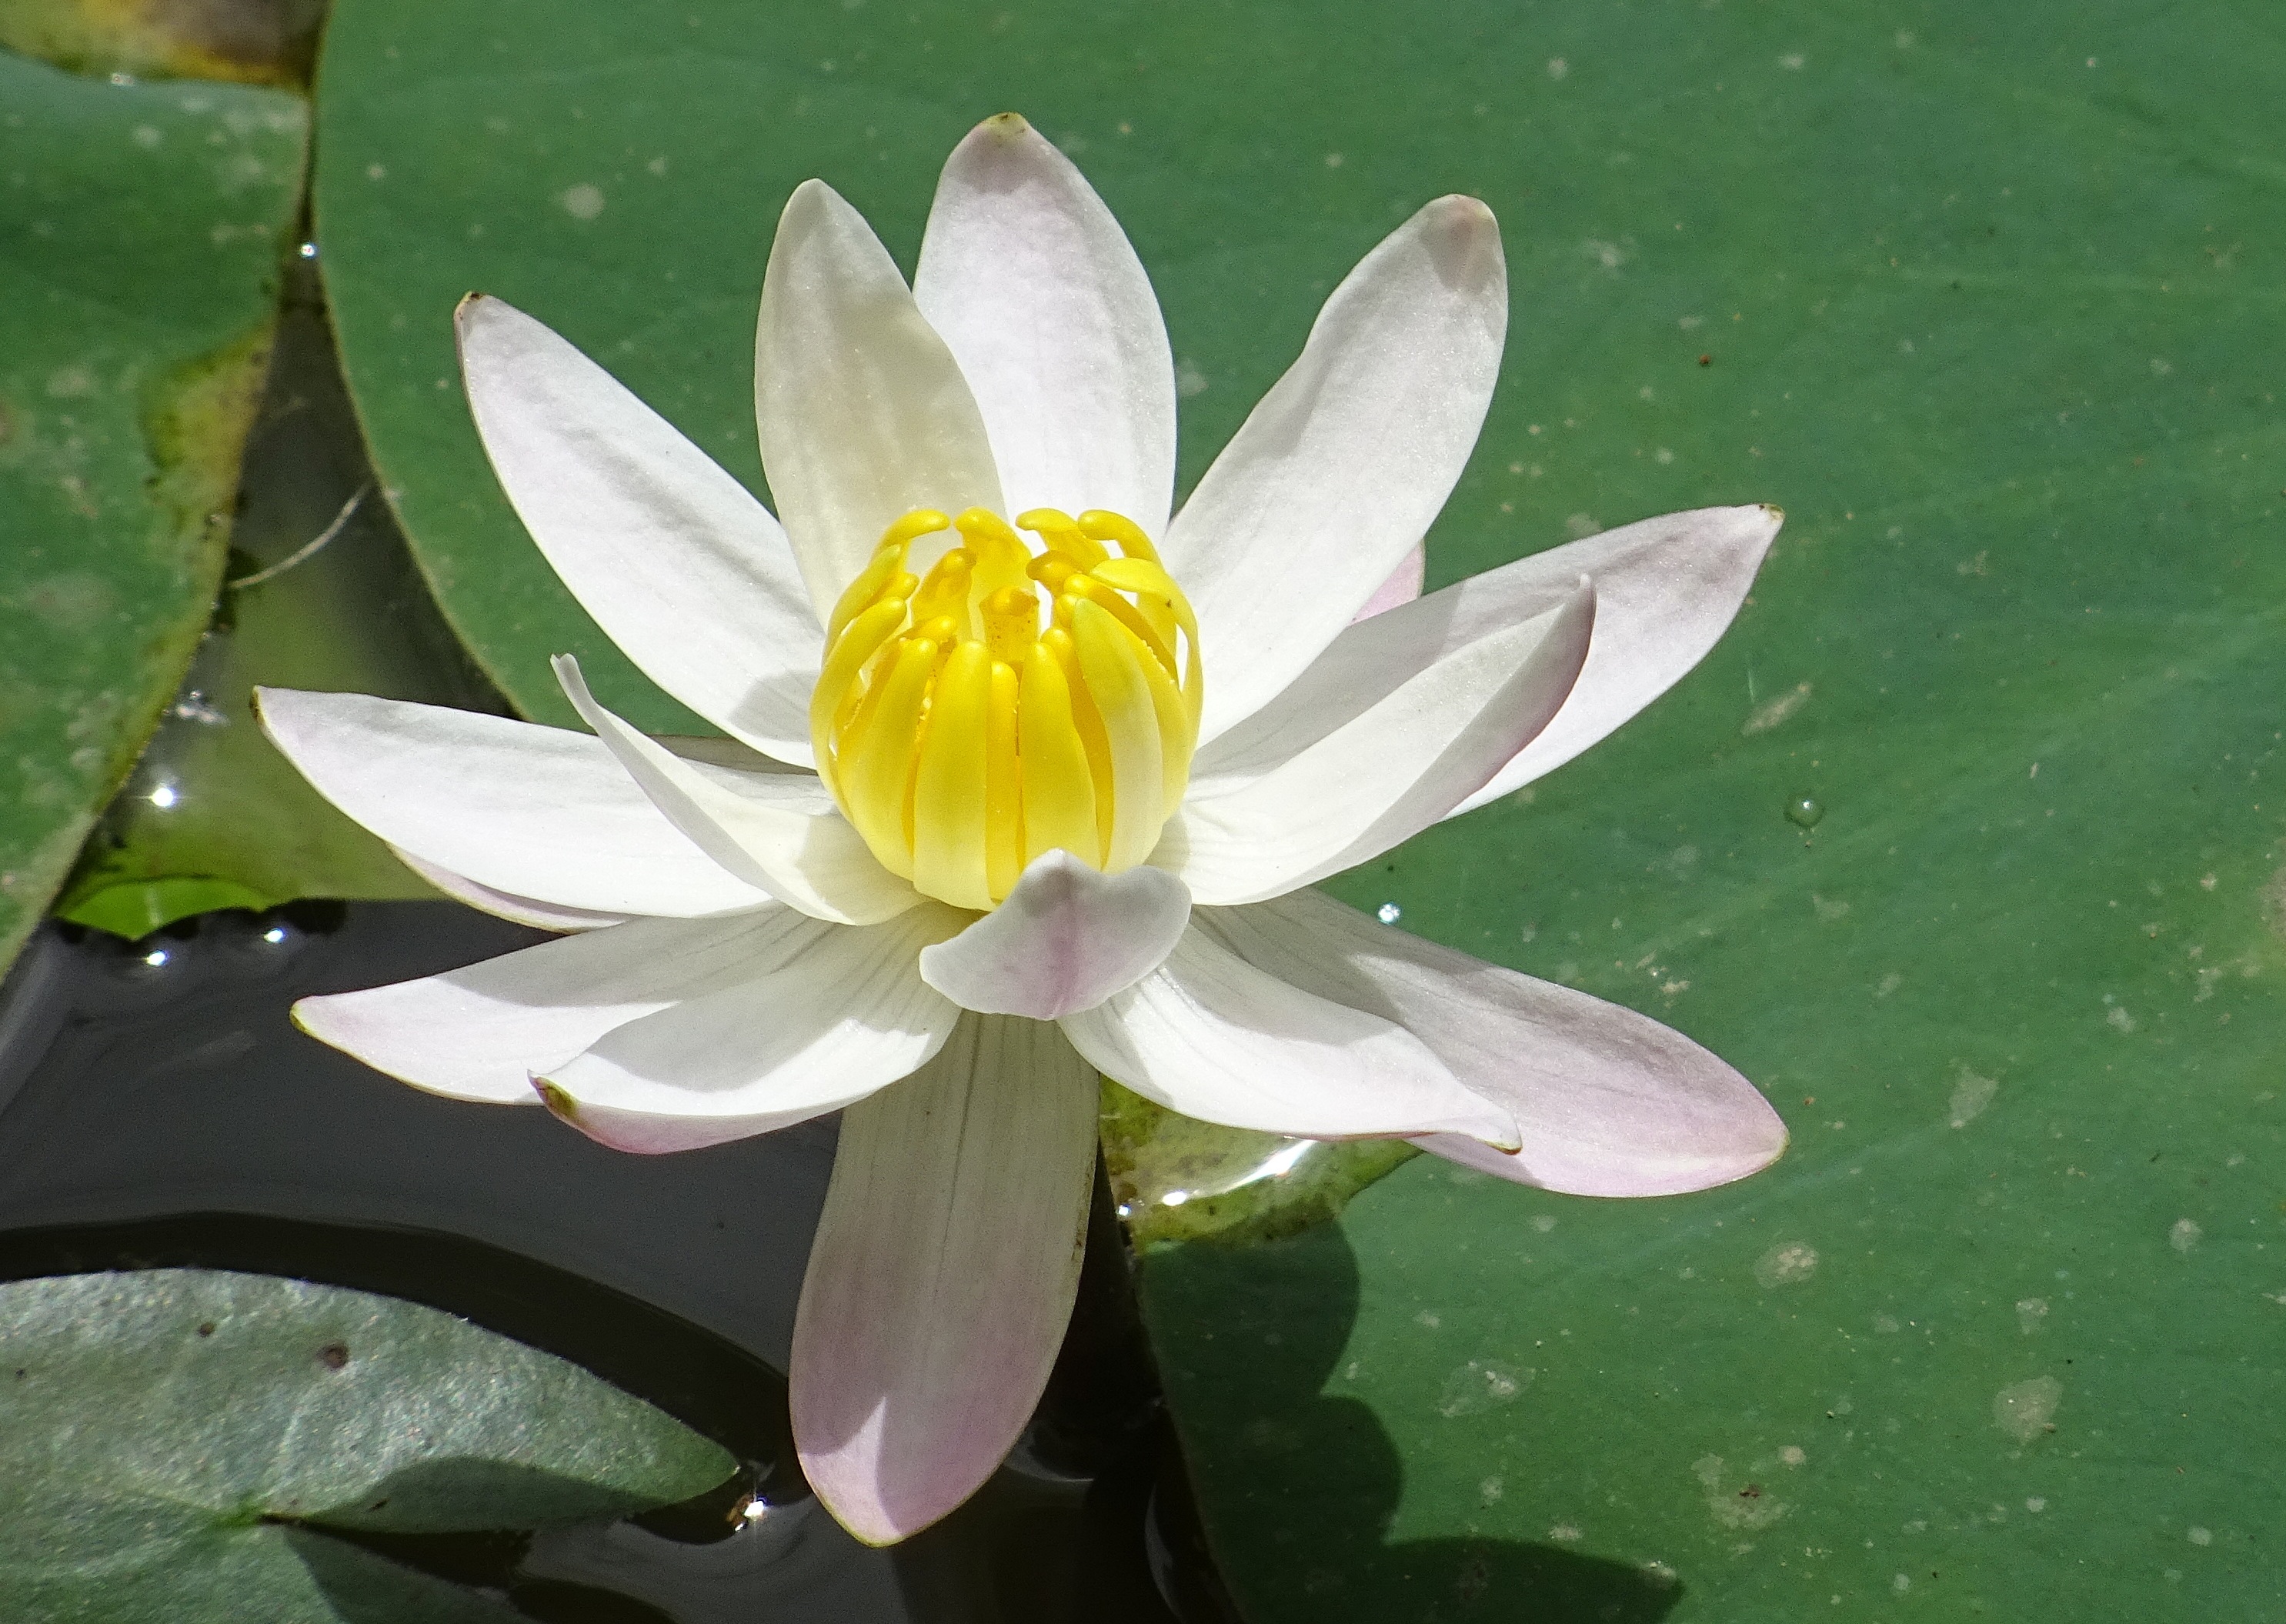
nature, blossom, plant, white, leaf, flower, petal, floral, botany, sacred lotus, aquatic plant, dharwad, flora, water lily, stamen, lotus, india, lily, waterlily, macro photography, flowering plant, banana lily, land plant, lotus family, proteales